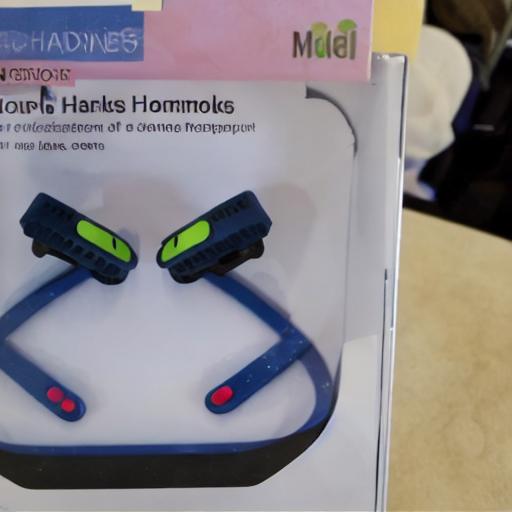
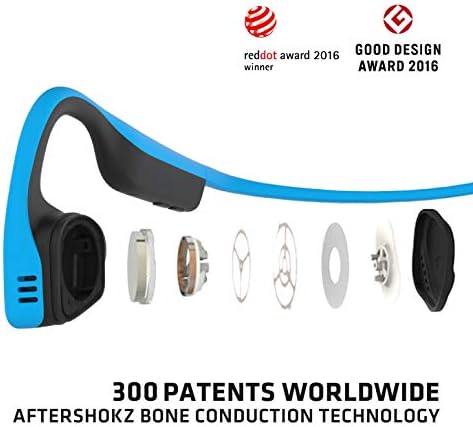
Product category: headphones
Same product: no